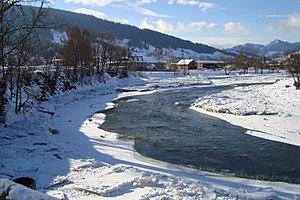
La Tcheremoch est une rivière d'Ukraine et un affluent de la rivière Prout, dans le bassin hydrographique du Danube.